Staurakios

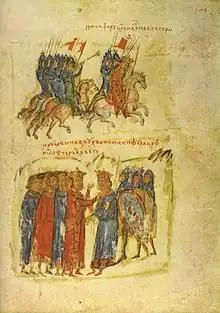
Staurakios (above) retreats with his remaining forces, while Nikephoros I (below) is captured by the Bulgarians. Miniature from the 14th century Manasses Chronicle.

When Tarasios died in 806, Nikephoros selected a man named Nikephoros, who was residing in a monastery, to succeed him. For the installation ceremony of Nikephoros as patriarch, where the new patriarch was tonsured, Staurakios was sent to represent his father. That same year, the Byzantine Empire faced a massive invasion from the Abbasid Caliphate, which forced Nikephoros to accept humiliating peace terms, paying an annual tribute of 30,000 and six great gold medals, three for Nikephoros and three for Staurakios.